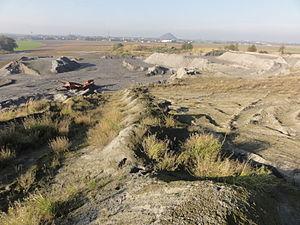
Terril n° 99 dit Centrale de Courrières, centrale thermique de la Compagnie des mines de Courrières dans le bassin minier du Nord-Pas-de-Calais, Courrières, Pas-de-Calais, Nord-Pas-de-Calais, France.
Dans le bassin minier du Nord-Pas-de-Calais, 339 terrils sont recensés. En 1969, les Houillères leur ont attribué un numéro individuel, pour les référencer, et les exploiter. Ils sont numérotés d'ouest en est, du nᵒ 1 au 202. Une liste complémentaire a été créée dans les années 1970. Les sites y sont numérotés de 203 à 260, sans logique spécifique, chaque numéro ayant été attribué en fonction des sites susceptibles d'être exploités. Certains sites étant composés de plusieurs terrils annexes ou satellites, une lettre suit le numéro.